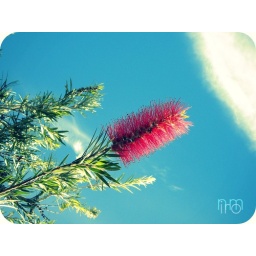
a dash of red in blue and green and white